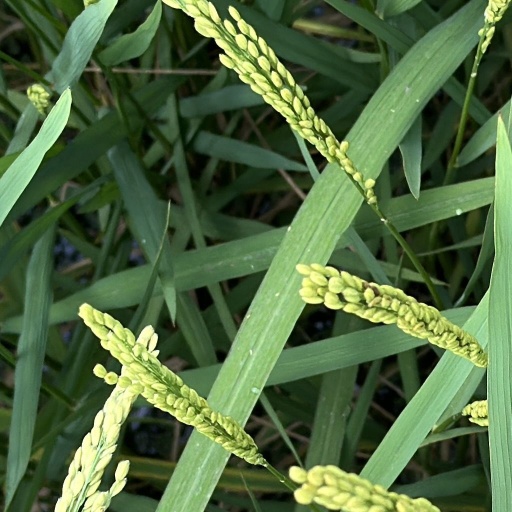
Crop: rice